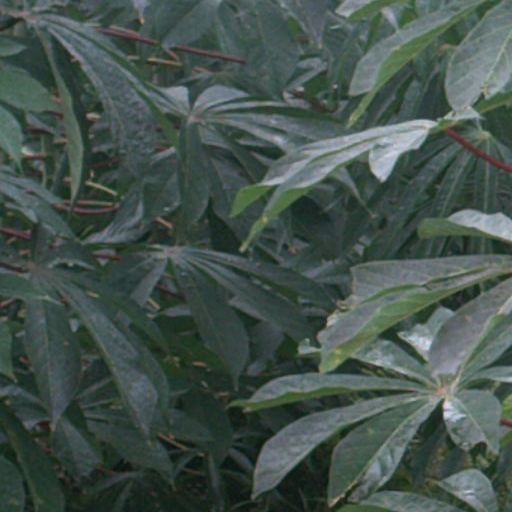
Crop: cassava